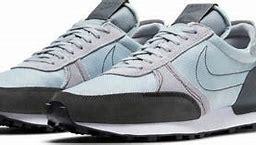
Brand: Nike
Model: Dbreak Type